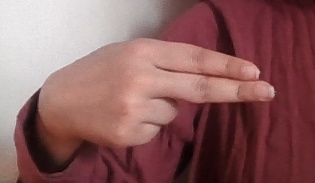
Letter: ain